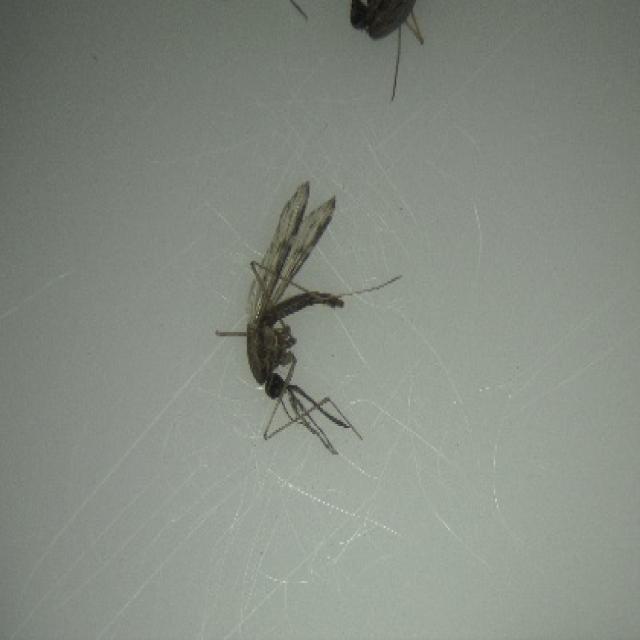
Species: anopheles_sinensis